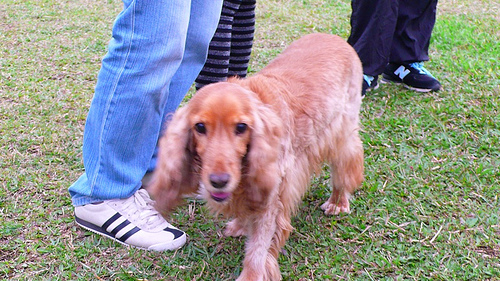
Animal: dog
Breed: english cocker spaniel